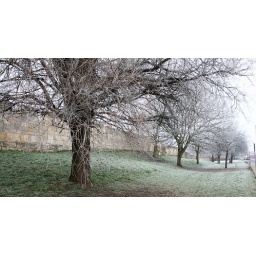
Frosted trees by the city walls